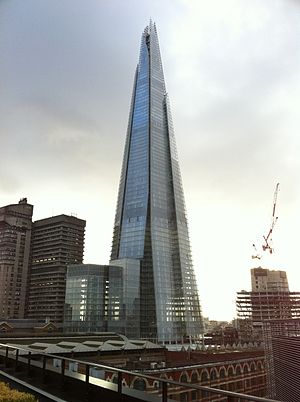
The Shard
The Shard
The Shard, også omtalt som Shard of Glass, Shard London Bridge og tidligere London Bridge Tower, er en 95 etager høj skyskraber i London i Storbritannien. Dens opførelse blev påbegyndt marts 2009. Den blev indviet den 5. juli 2012 og åbnede for offentligheden den 1. februar 2013. Med en højde på 309,6 meter er The Shard den højeste bygning i EU og den næsthøjeste i Europa efter Mercury City Tower i Moskva. The Shard er også den næsthøjeste konstruktion i Storbritannien efter betontårnet ved Emley Moor transmitting station.